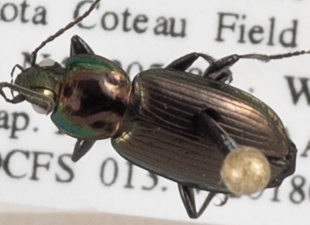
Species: Agonum cupreum
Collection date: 2018-09-18
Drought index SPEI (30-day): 0.188
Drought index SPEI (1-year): -0.186
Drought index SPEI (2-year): -0.524